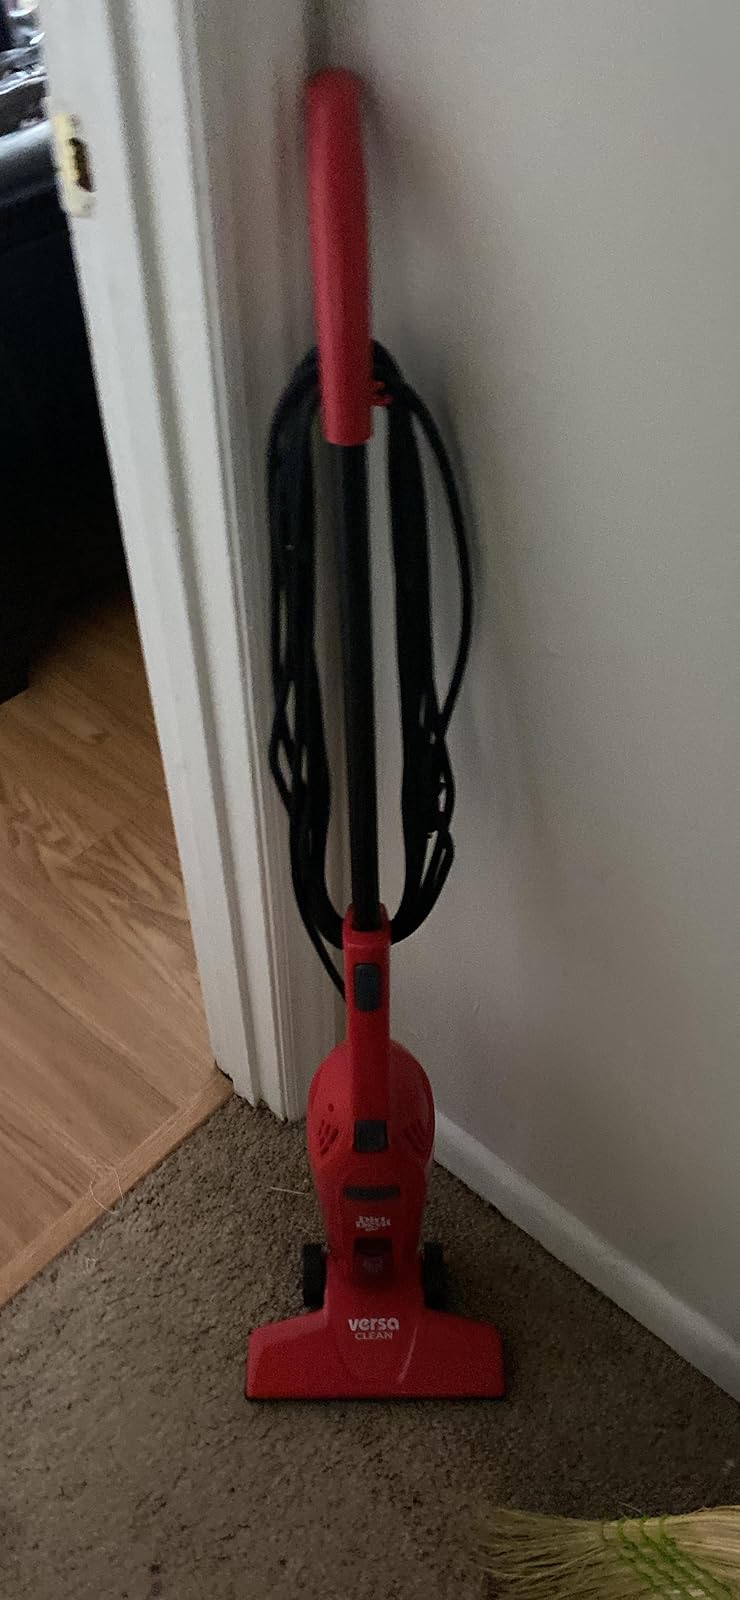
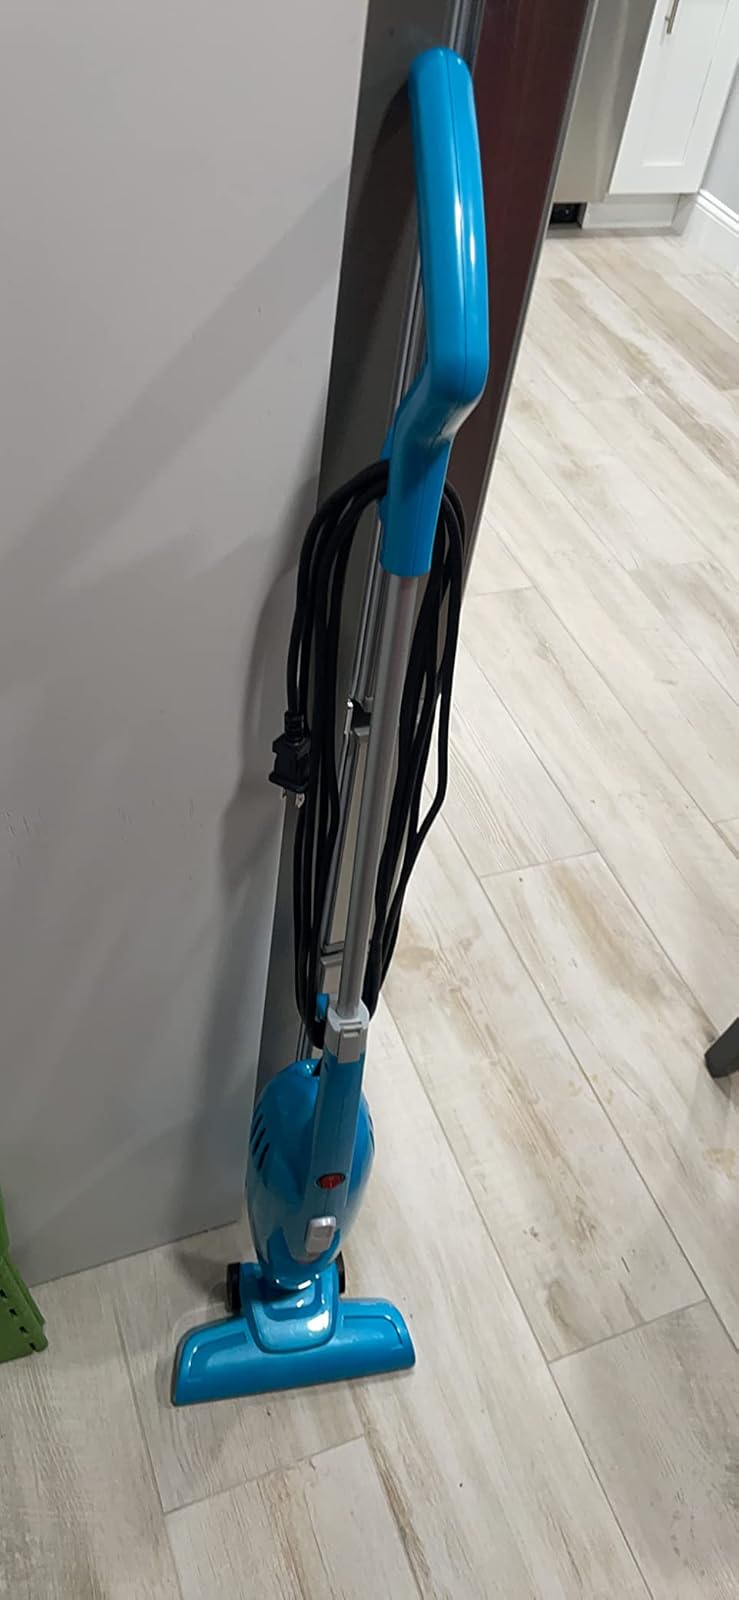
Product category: items_vacuum
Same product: no